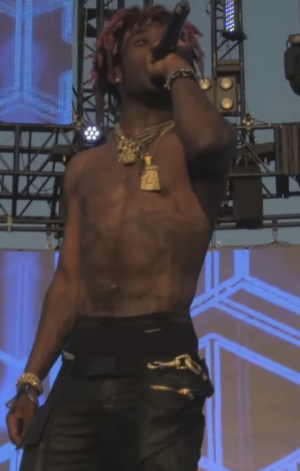
Lil Uzi Vert, de son vrai nom Symere Woods, né le 31 juillet 1994 à Philadelphie, dans l'État de Pennsylvanie, aux États-Unis, est un rappeur et auteur-compositeur-interprète américain.